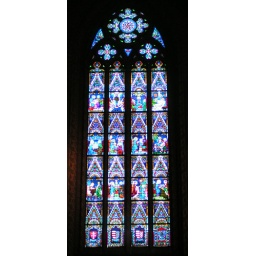
Stained glass windows in the Matthias Church